Blockade of Saint-Domingue

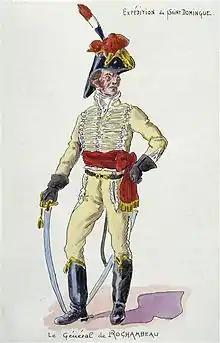
An illustration of Rochambeau in Saint-Domingue

In October, Latouche-Tréville obtained free passage from the British due to his poor health, and returned to France leaving Captain Jean-Baptiste Barré in command of the squadron. Attempts were still made however to supply the ports, which were under siege by rebel forces. On 3 November the frigate HMS "Blanche" under Captain Zachary Mudge discovered an armed cutter in Mancenille Bay carrying 52 bullocks to the garrison of Cap-Français and Mudge sent boats under Lieutenant Nicholls of the Royal Marines into the bay during the night. Nicholls, despite unhelpful interference from Lieutenant Warwick Lake of "Blanche", successfully cut the ship out from under French shore batteries, losing two killed and two wounded to French losses of two killed and four wounded. In early November, Captain Walker in "Vanguard" took 850 French soldiers as prisoners of war from the port of Saint-Marc, General D'Henin surrendering his garrison after Dessalines's advancing forces had threatened to massacre them all. Captured in the harbour were the 12-gun corvette "Papillon", naval schooner "Courier" and the transports "Mary Sally" and "Le Trois Amis". On 16 November, "Vanguard" captured an American merchant schooner "Independence" attempting to enter Cap-Français.